2018 Asian Para Games

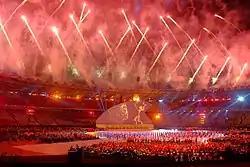
The cauldron was being lit up

The opening ceremony of the 2018 Asian Para Games took place on Saturday, 6 October 2018, at the Gelora Bung Karno Main Stadium in Jakarta, Indonesia. The event commenced at 19:00 Indonesia Western Time and ended at 21:43 local time. Jay Subiyakto was the Associate creative director of the ceremony. North and South Korea delegates marched together under one unified flag of Korea for the first time.